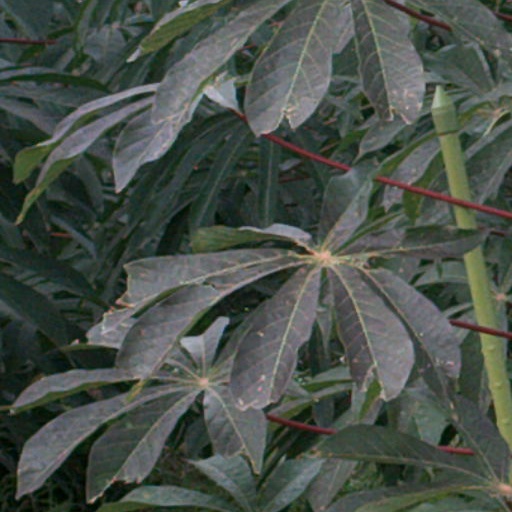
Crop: cassava